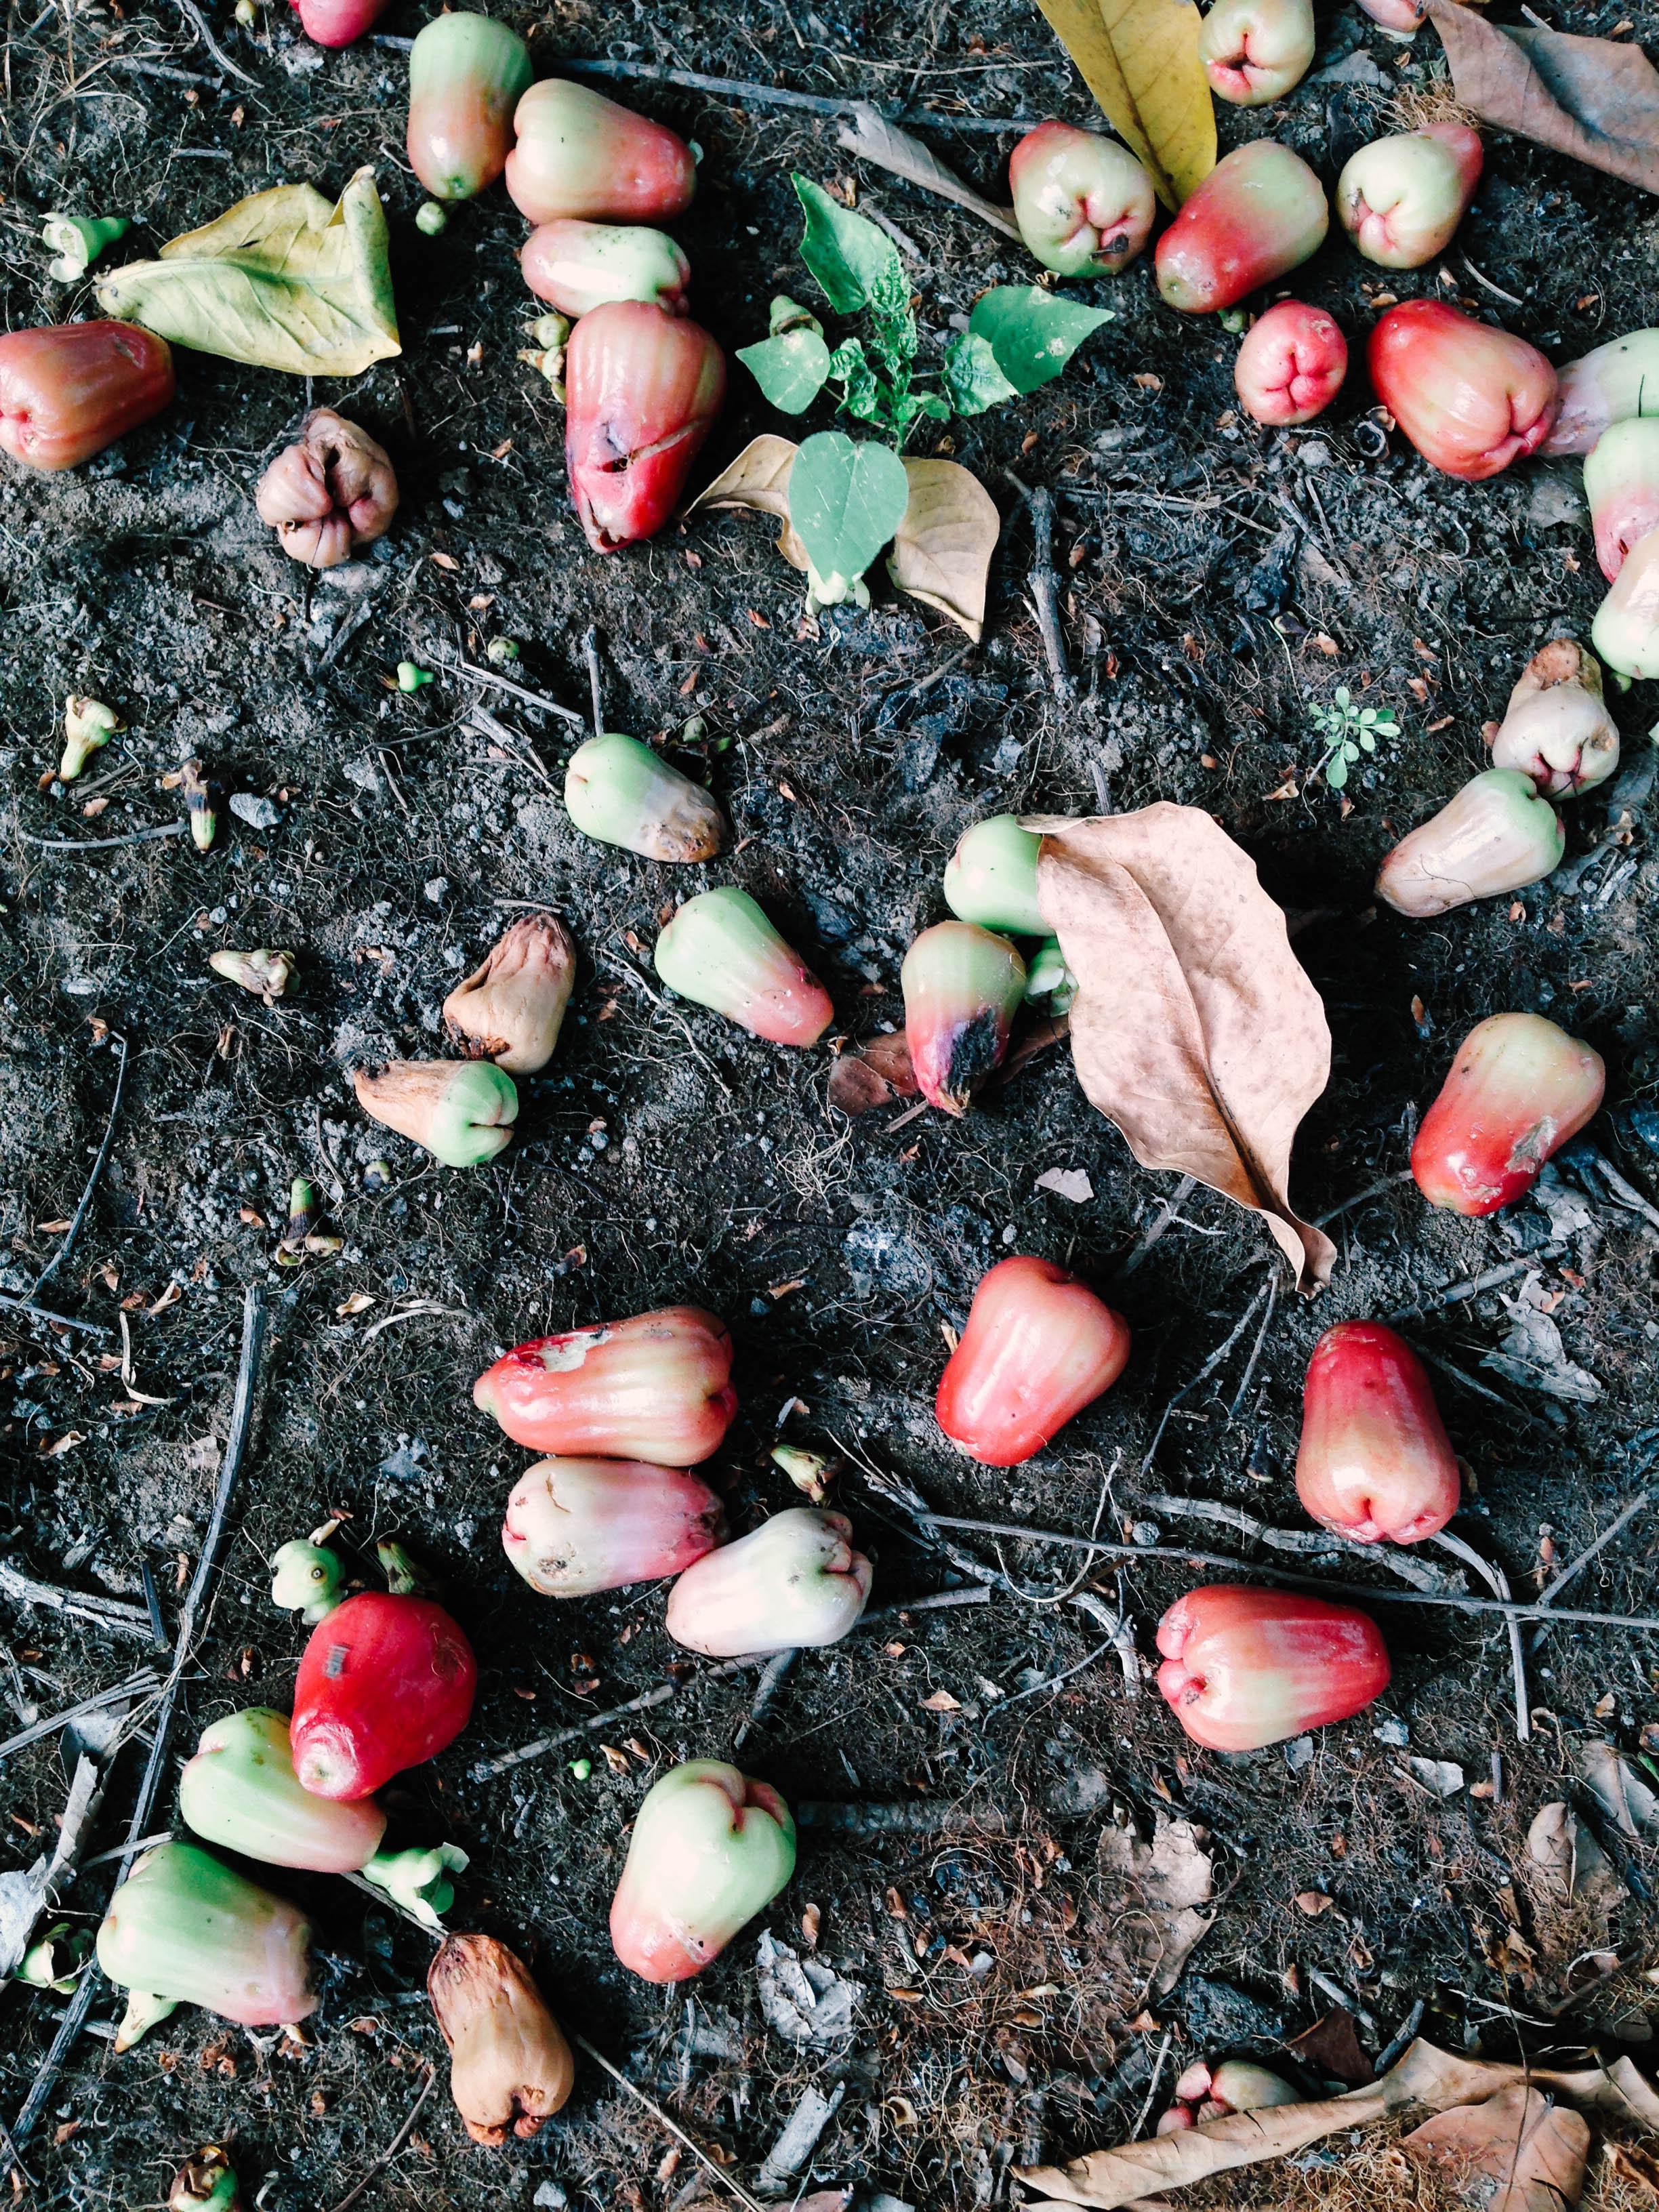
leaf, flower, food, produce, autumn, soil, flora, season